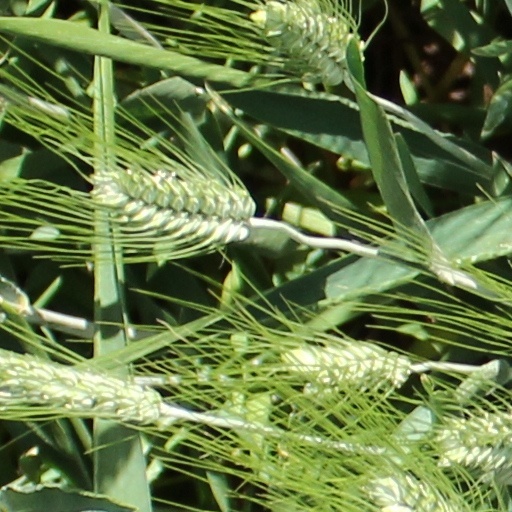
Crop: wheat